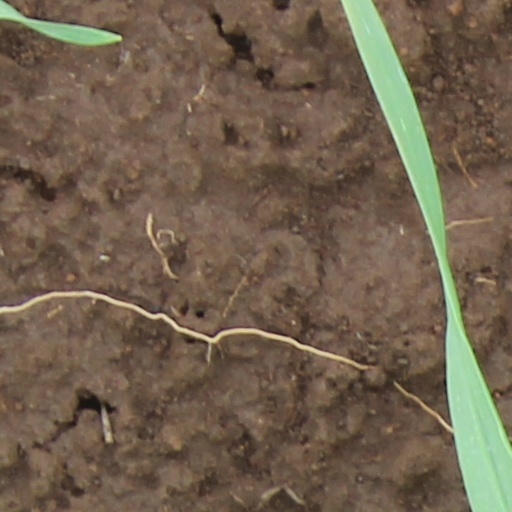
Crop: wheat